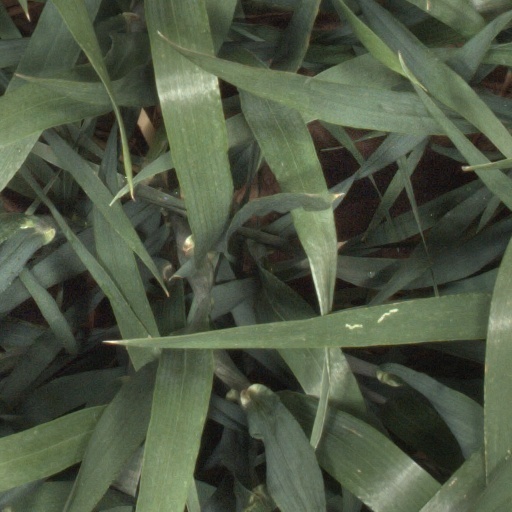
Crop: wheat